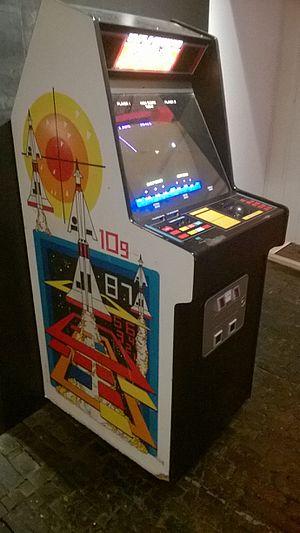
Missile Command est un jeu vidéo développé par Atari Inc., sorti en avril 1980 sur borne d'arcade. Il s'agit d'un shoot 'em up fixe prenant pour cadre une guerre nucléaire. Le joueur doit défendre des villes cibles de missiles balistiques à l'aide de batteries sol-air.